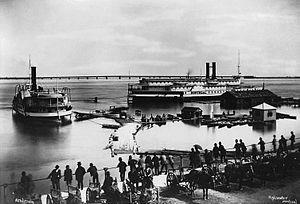
Photographie, Marée haute, port de Montréal, QC, vers 1870, Alexander Henderson. Sels d'argent sur papier monté sur carton - Papier albuminé - 16 x 21 cm